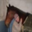
Label: horse